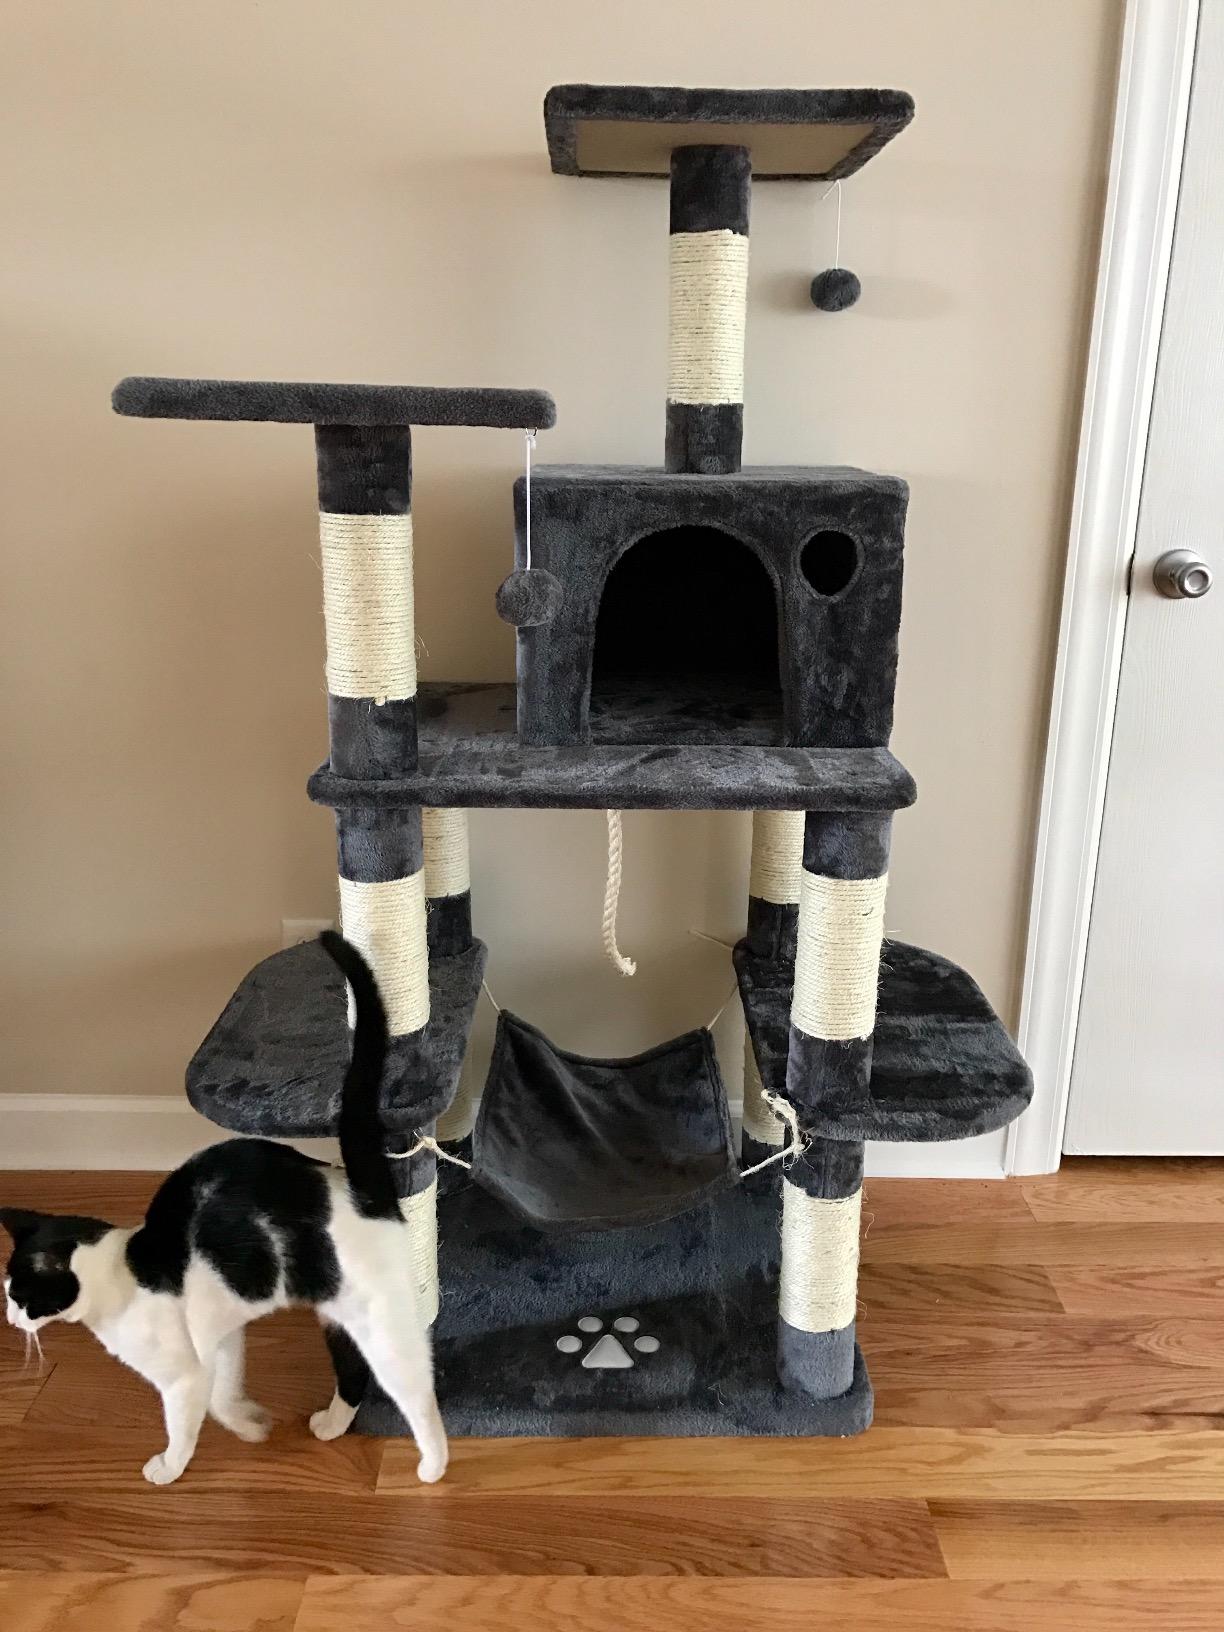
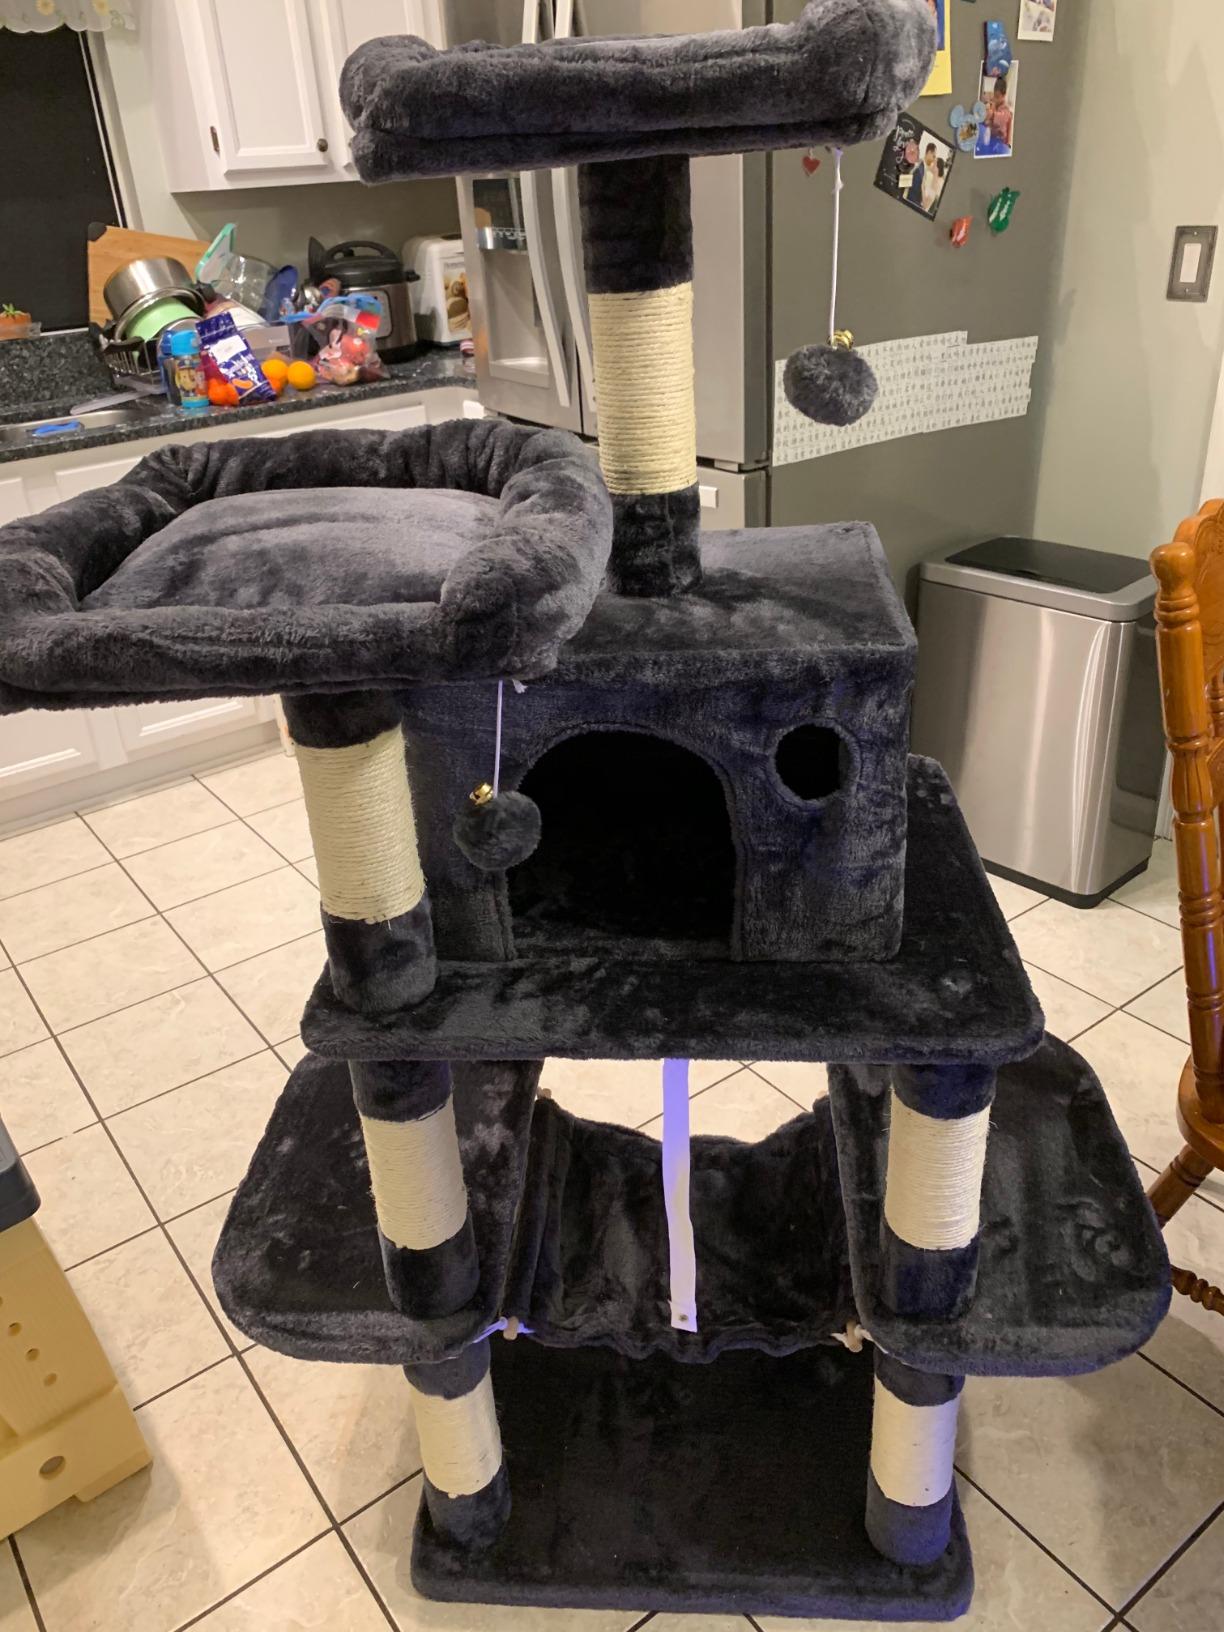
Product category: items_cat tree
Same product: yes